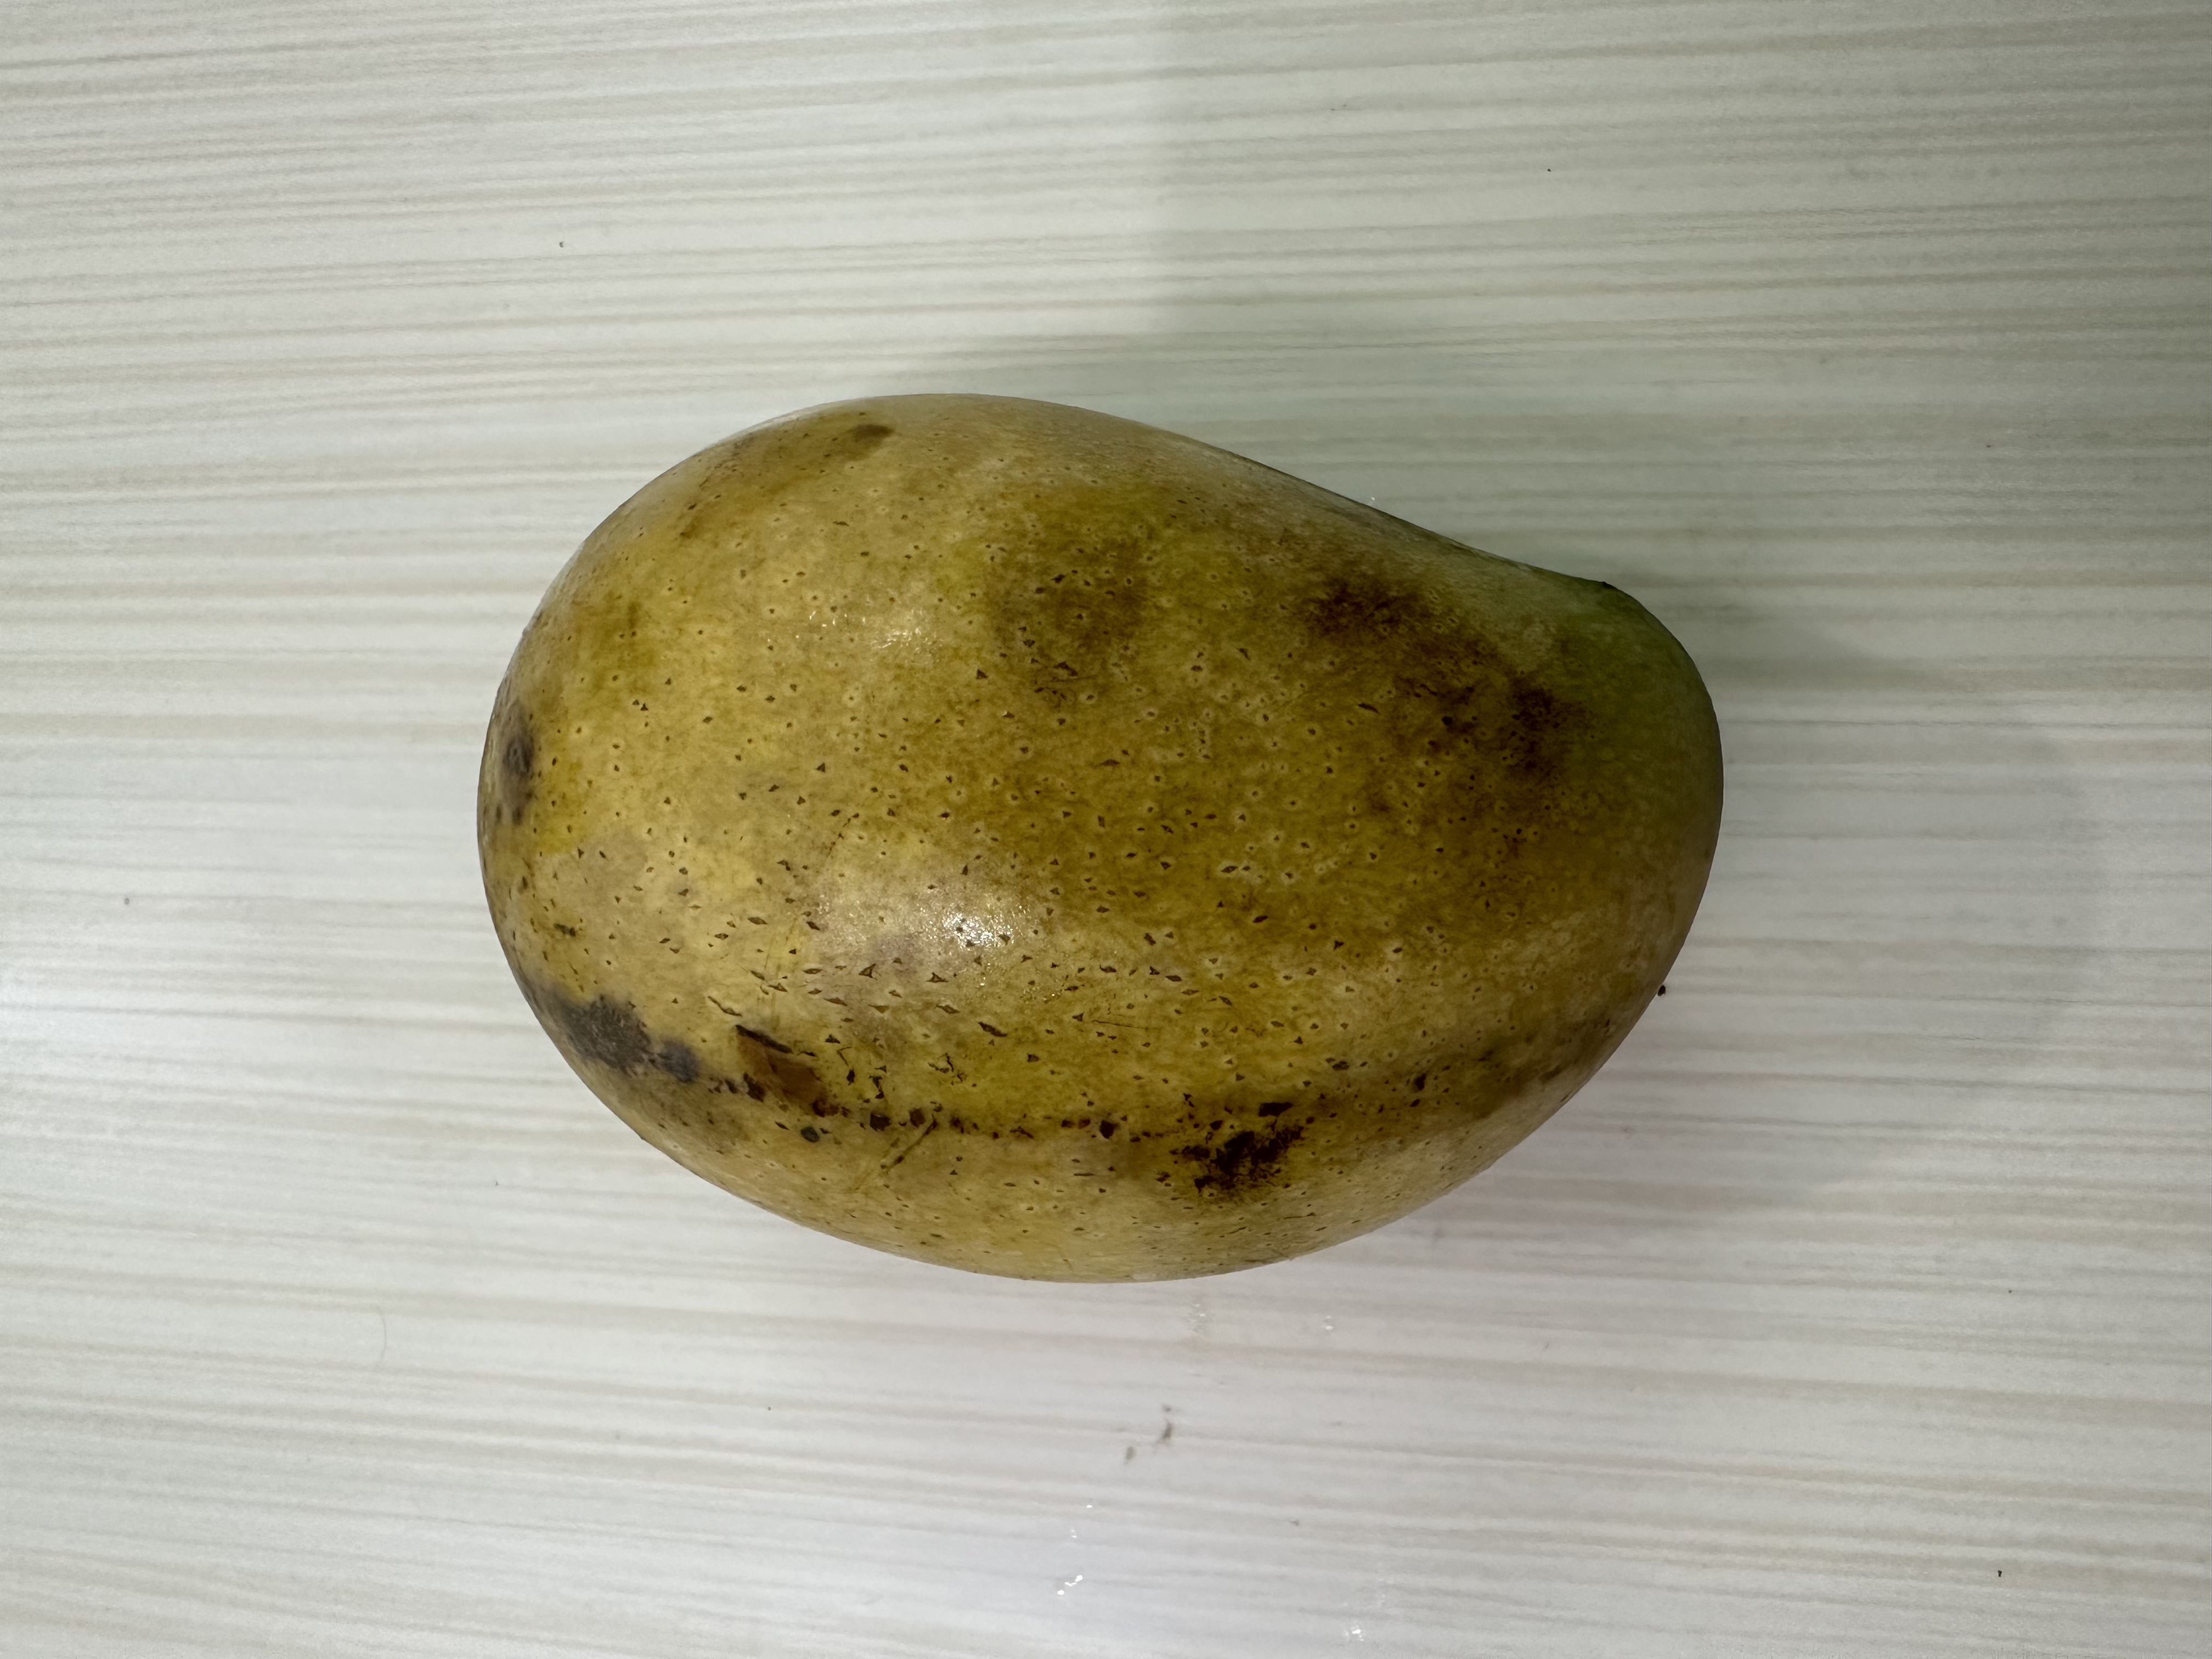
Mango variety: Kanchon Langra